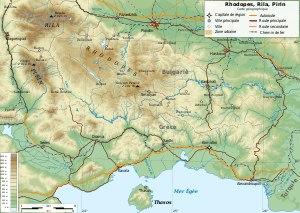
La Bulgarie est un pays situé dans le sud-est de l'Europe. Elle a des frontières avec la Roumanie au nord, la Serbie et la république de Macédoine à l'ouest, la Grèce et la Turquie au sud, et est bordée par la mer Noire à l'est sur 354 km. La majeure partie de sa frontière septentrionale avec la Roumanie est délimitée par le Danube jusqu'à Silistra.